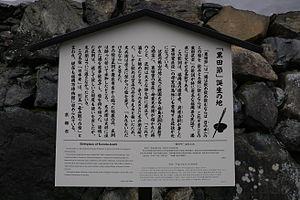
Kuroda bushi est une chanson folklorique de la ville de Fukuoka dans la préfecture de Fukuoka au Japon. Cet air est communément chanté dans les Nomikai ou au Karaoke.